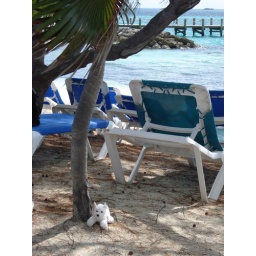
Under a palm tree in Coco Cay Bahamas. She's a beach bum.